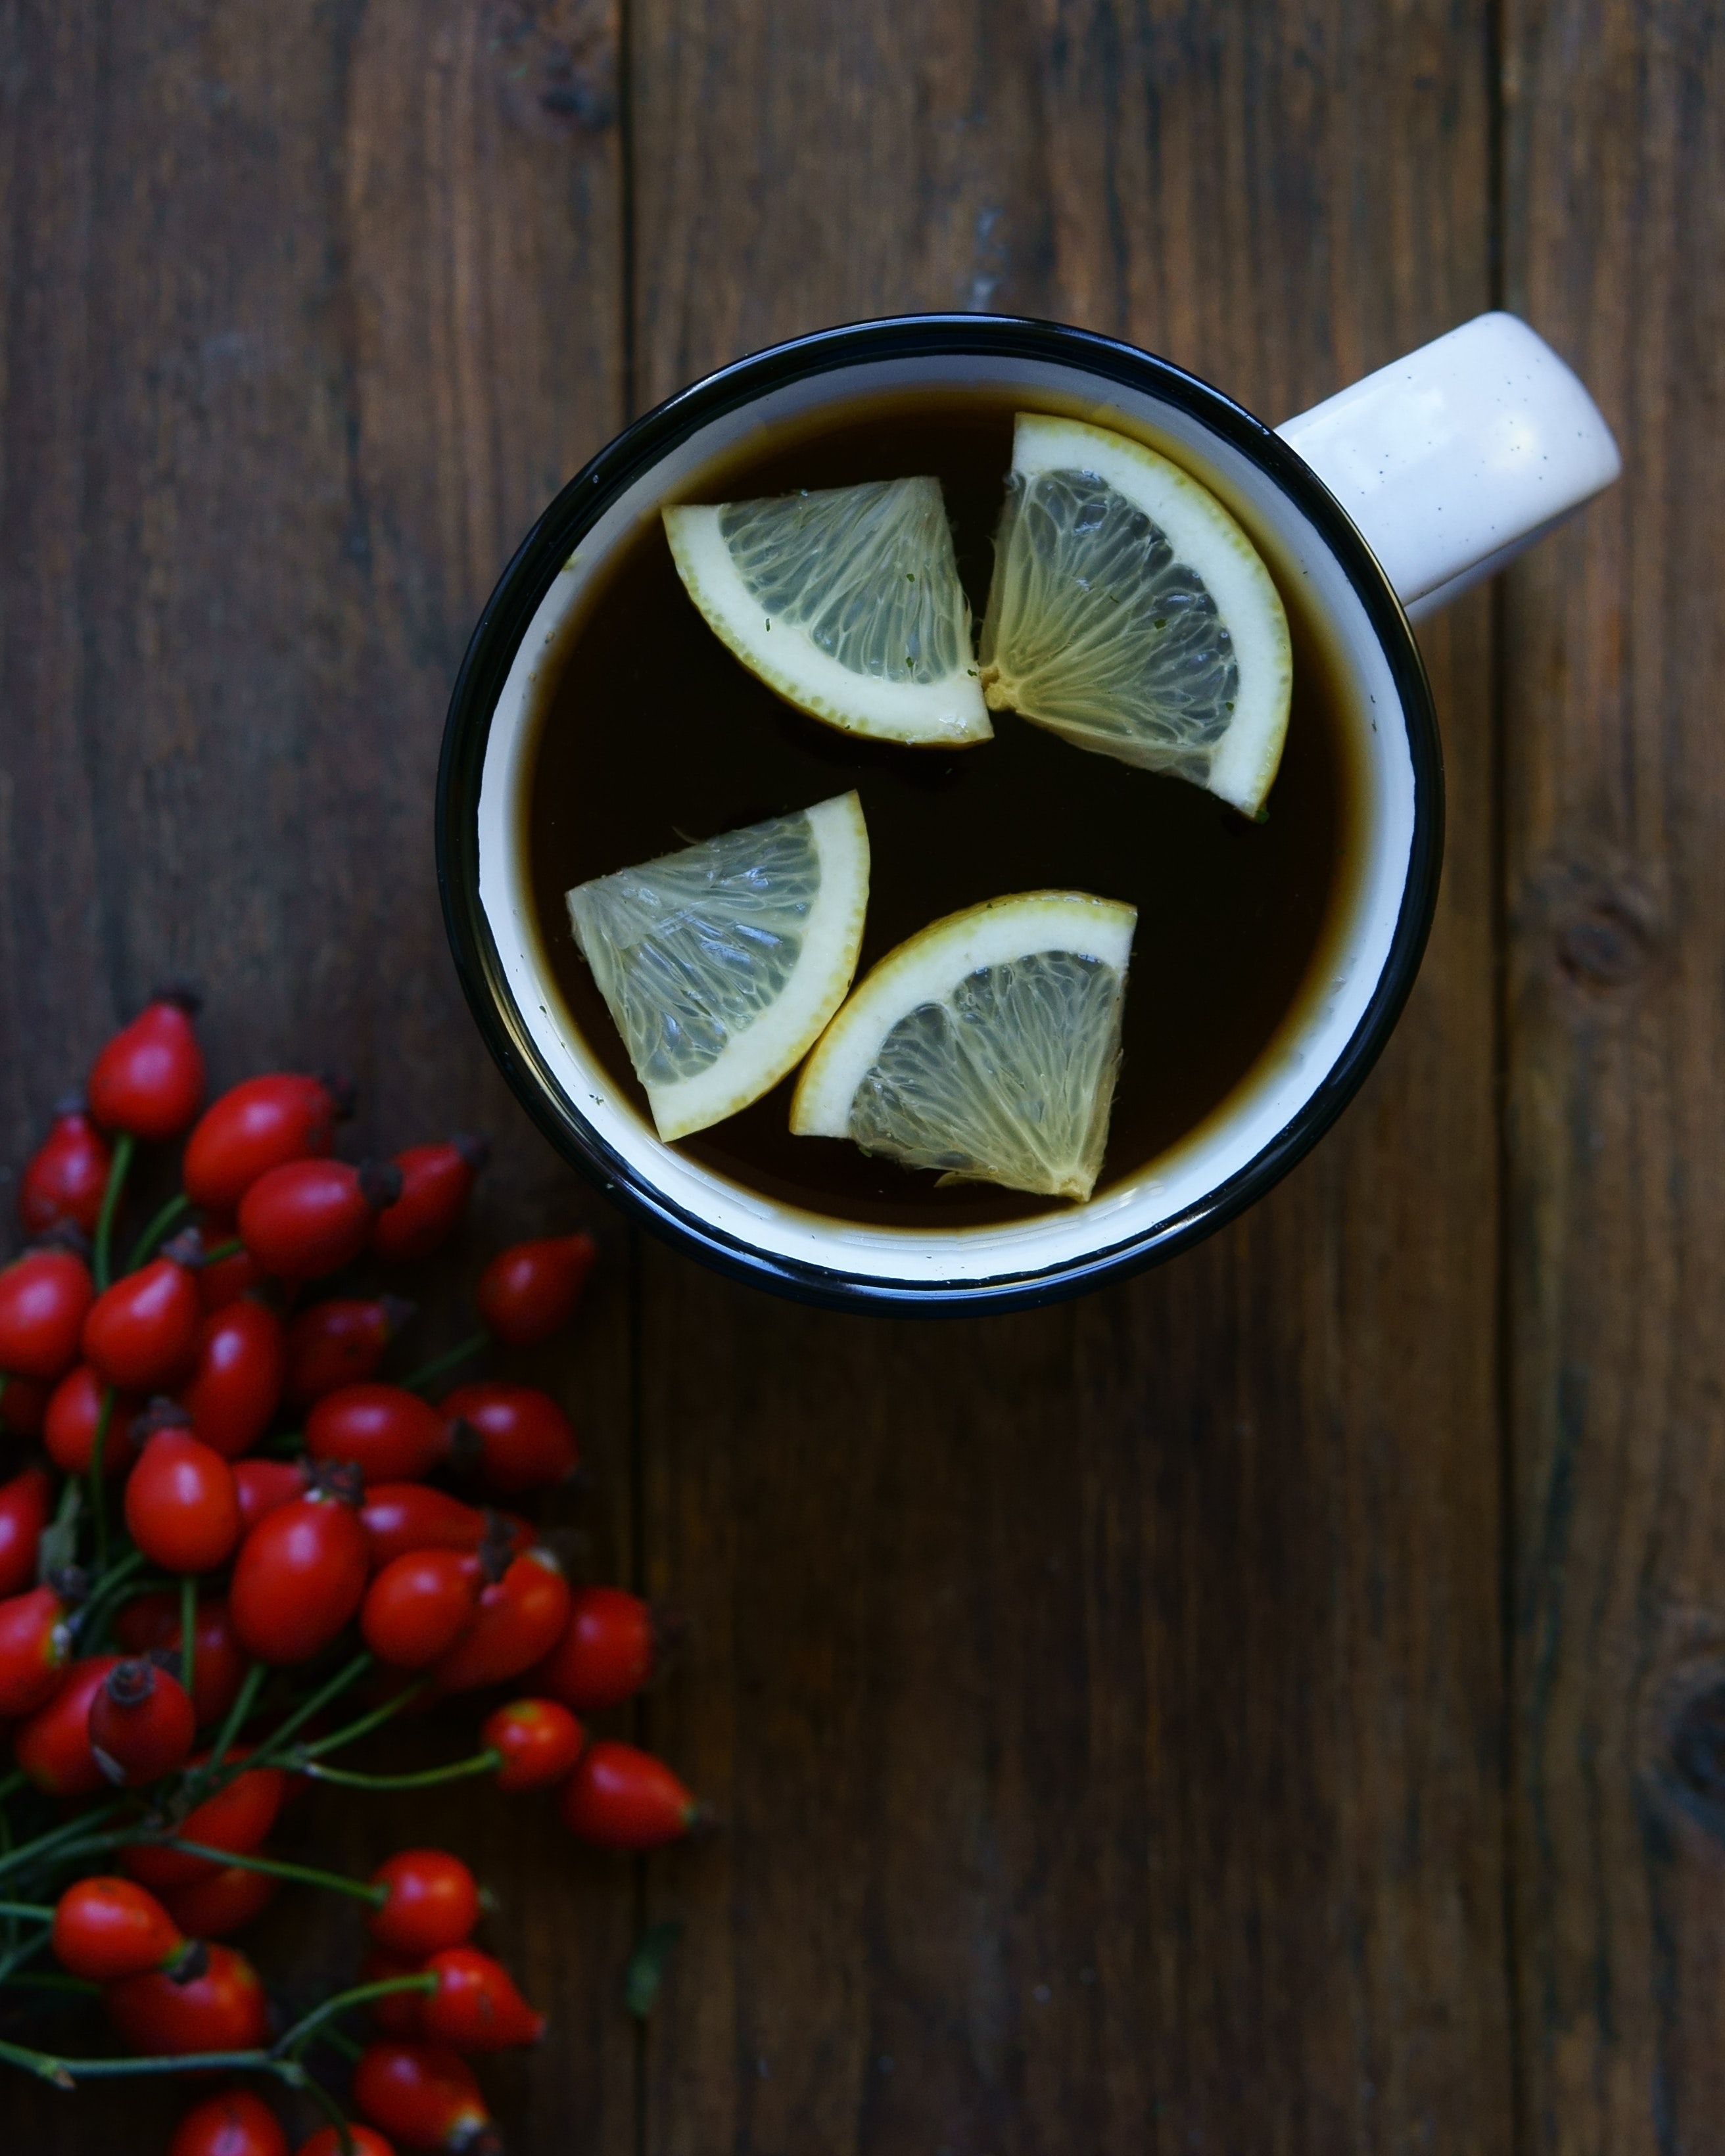
food, still life photography, still life, plant, superfood, fruit, ingredient, berry, vegetarian food, cuisine, lime